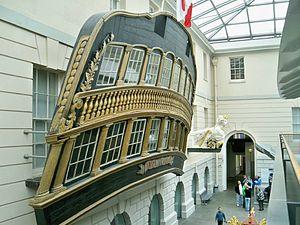
Le Duguay-Trouin est un navire de guerre français de 1800 à 1805 puis britannique jusqu'en 1949.